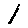
Label: 1